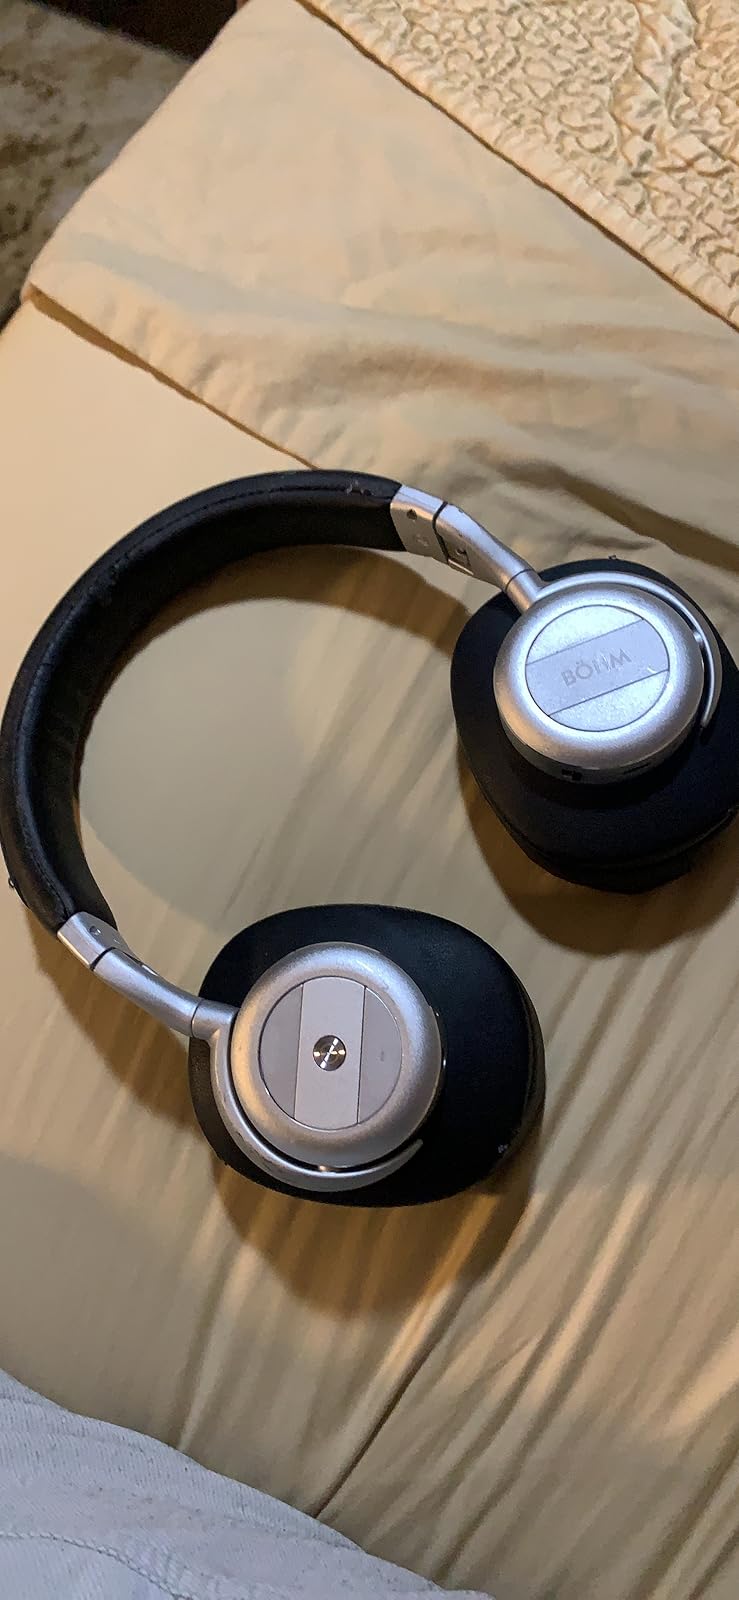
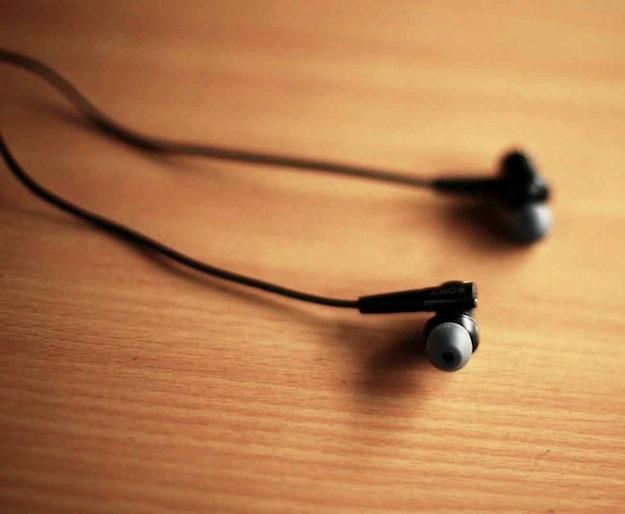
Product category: headphones
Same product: no